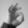
ASL letter: F